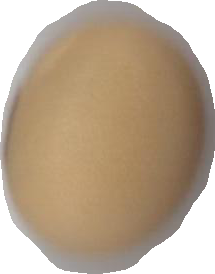
Variety: Anjasmoro